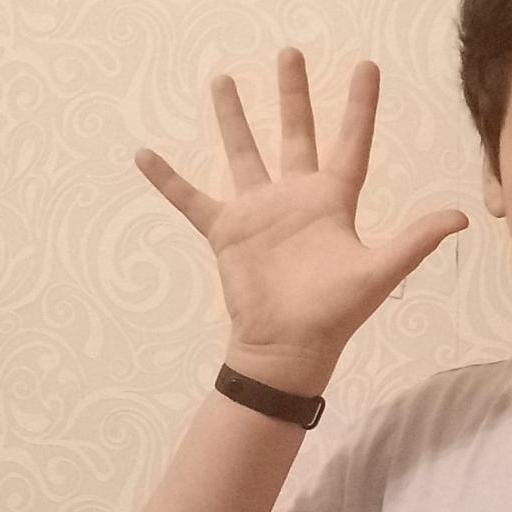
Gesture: palm